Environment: lab
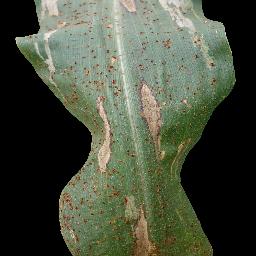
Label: common_rust